Johann Lamont

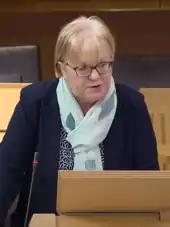
Lamont during General Questions at the Scottish Parliament in March 2020

Labour went on to suffer significant losses, both in the 2015 UK general election, and the 2016 Scottish Parliament election. In Glasgow, where the party had traditionally enjoyed strong support, both elections produced a result in which every Labour held constituency was lost to the SNP, while in 2016 the Conservatives overtook Labour as the second largest party at Holyrood. Lamont lost her Glasgow Pollok seat to the SNP's Humza Yousaf, who secured it with a majority of 6,484, but she was one of four Labour candidates elected to the Glasgow regional list, where she was joined by Sarwar, James Kelly and Pauline McNeill. In response to the results, Lamont suggested Labour needed to understand the reasons behind it, and suggested that the 2014 referendum could be partially responsible. "A bit of it, I think, is still the referendum, the Yes/No is the divide in people’s minds rather than the politics of taxation, investing in public services against a low tax economy and so on."